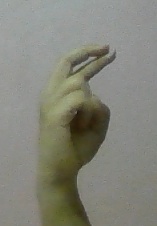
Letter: zay